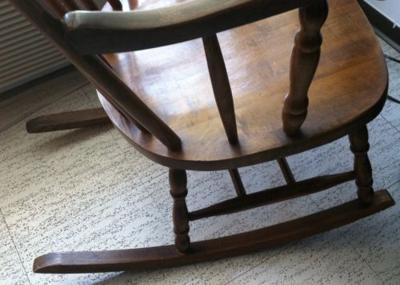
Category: chair